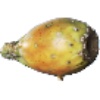
Label: Cactus fruit 1